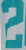
Number: 2